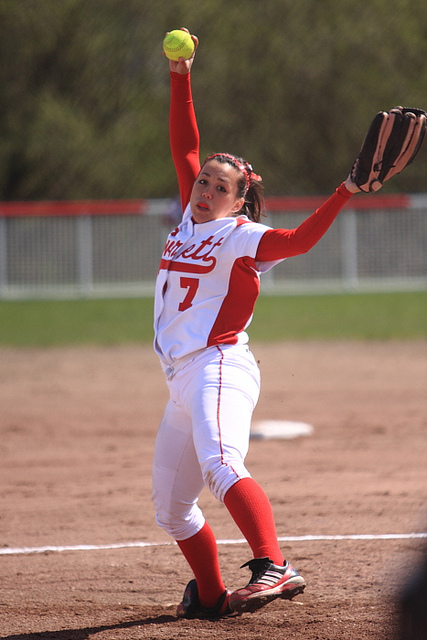
người phụ nữ áo trắng đỏ đang chơi bóng chày trên sân